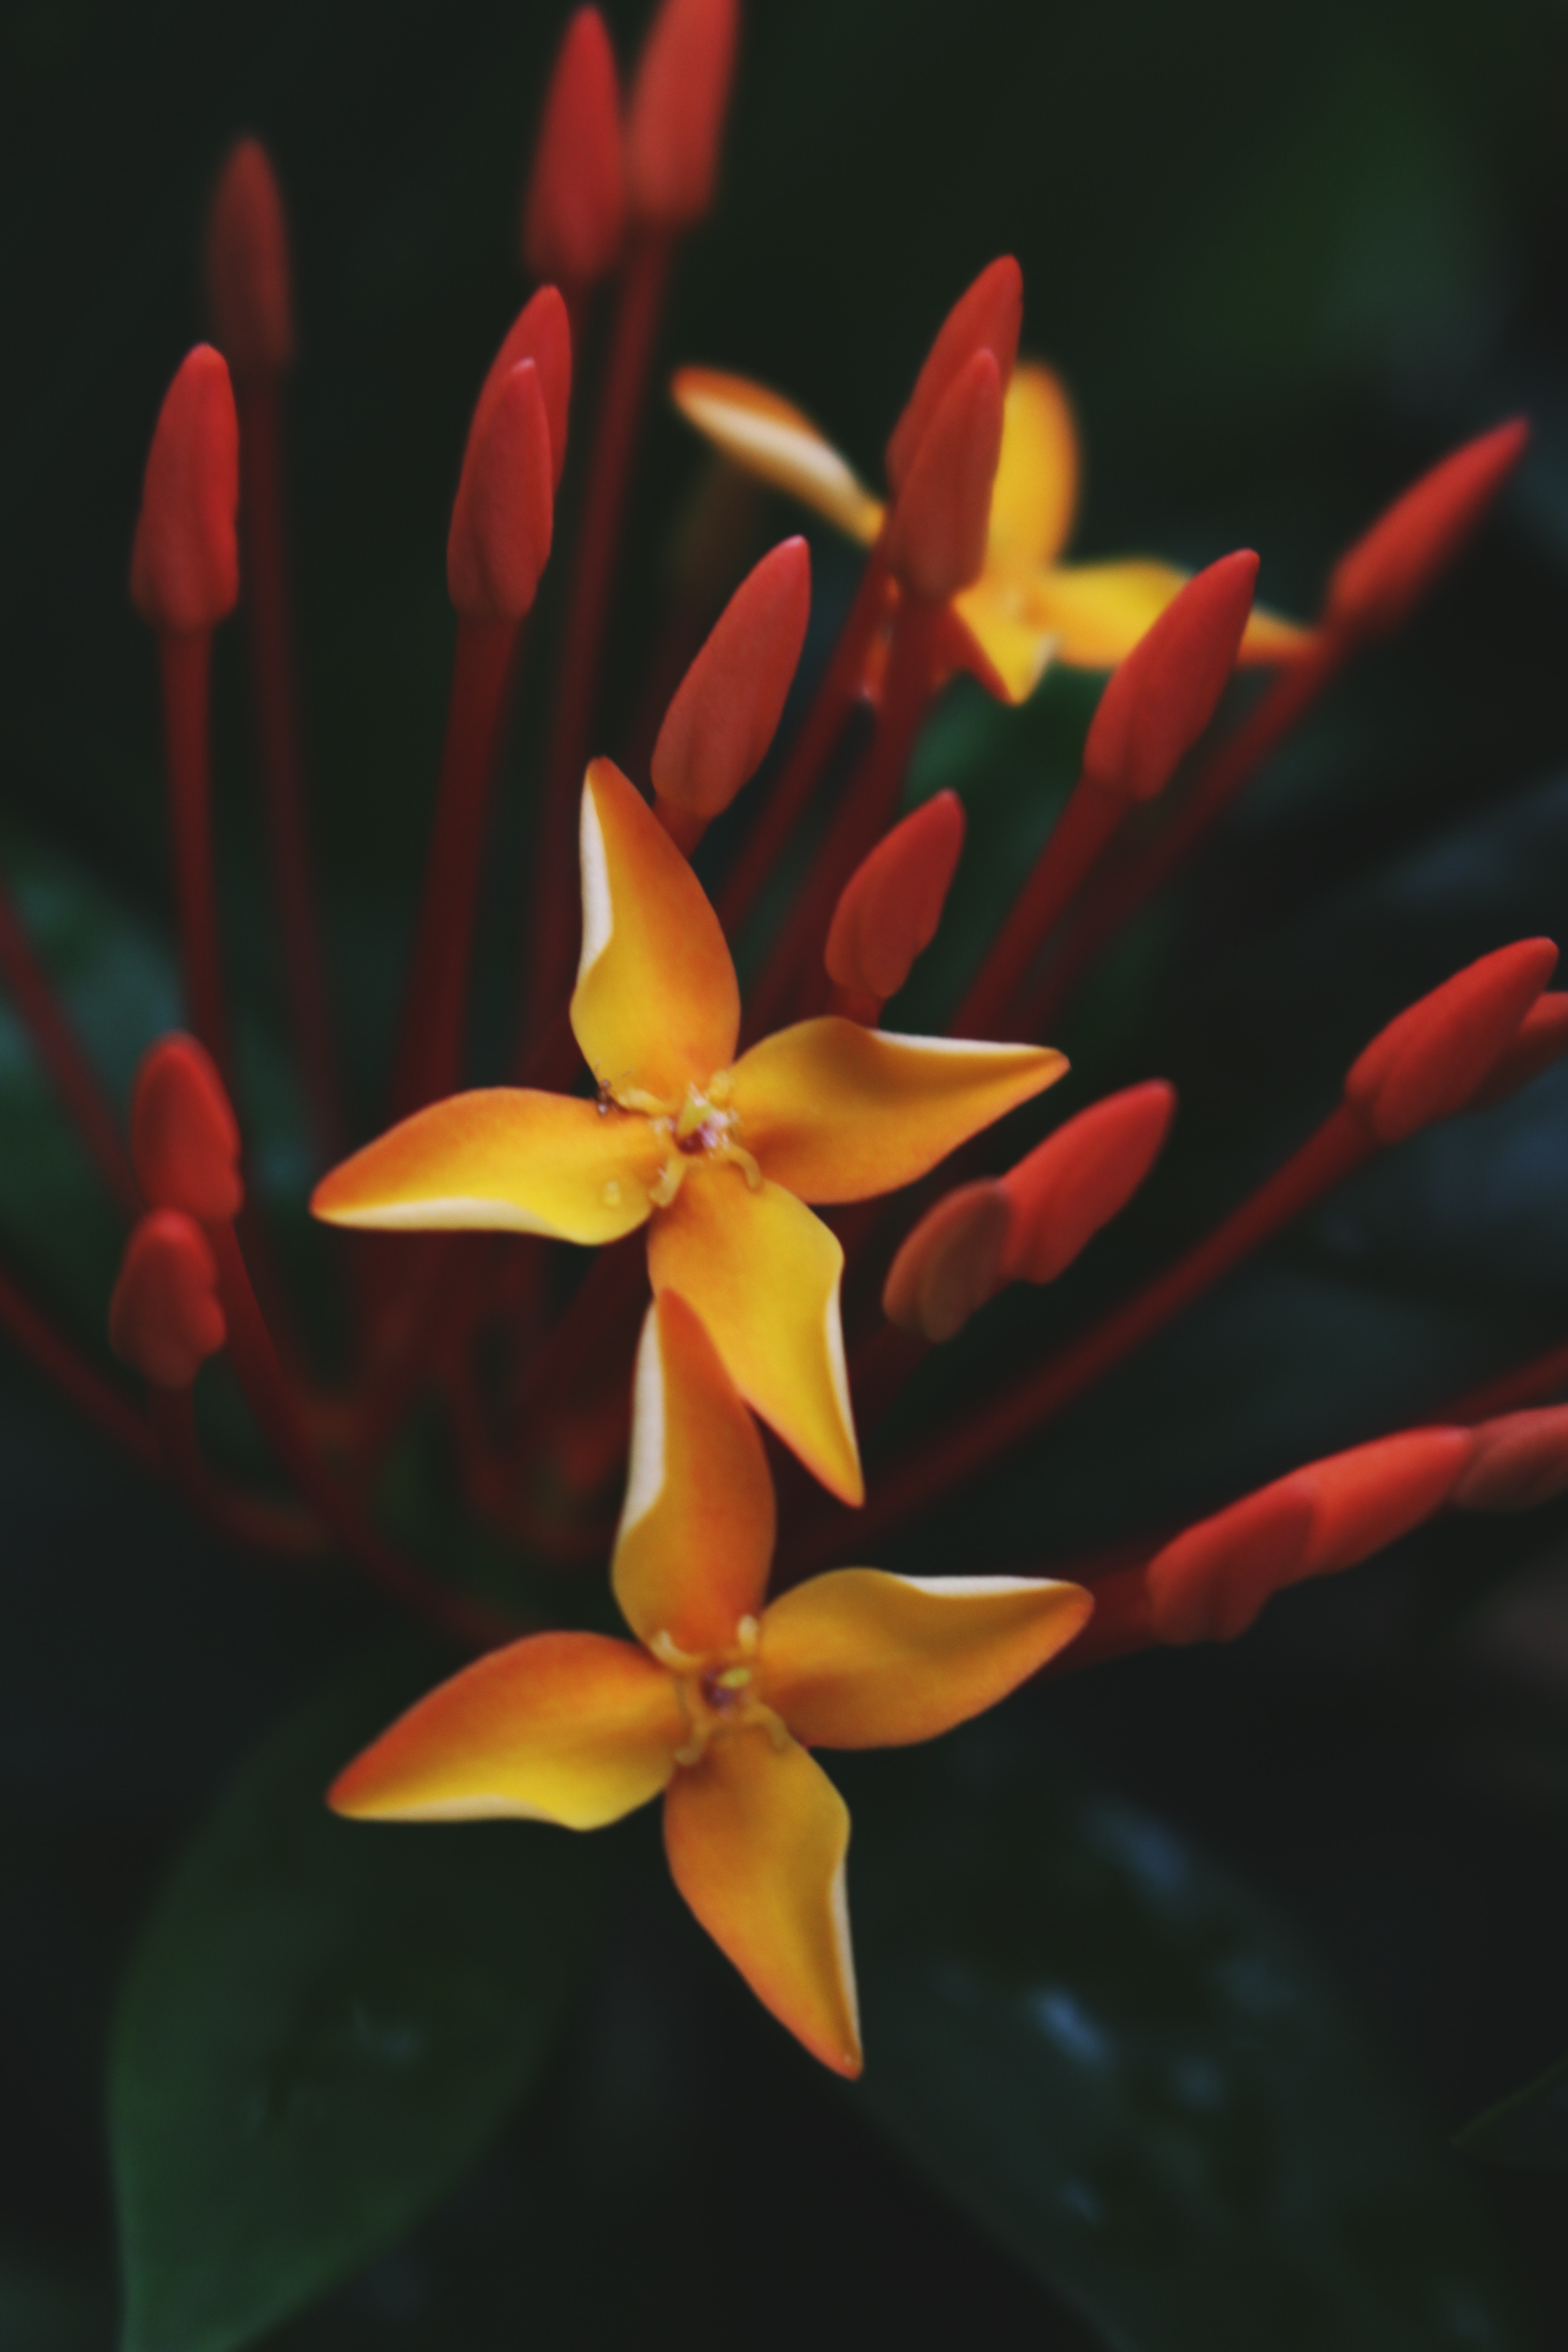
flower, petal, plant, flowering plant, terrestrial plant, Pedicel, still life photography, Ceratostylis